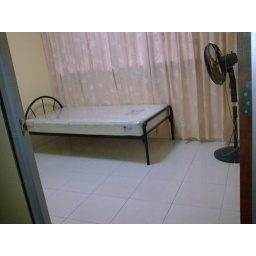
Only 1 bed n 1 person allow in this room